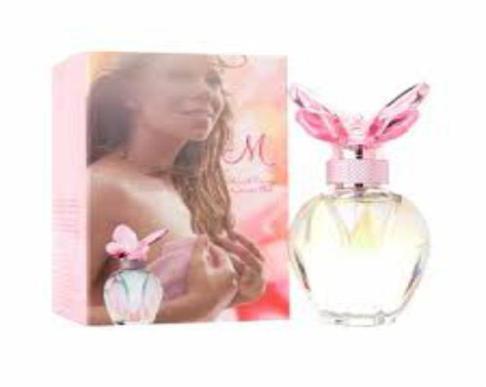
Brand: luscious pink
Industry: Clothes